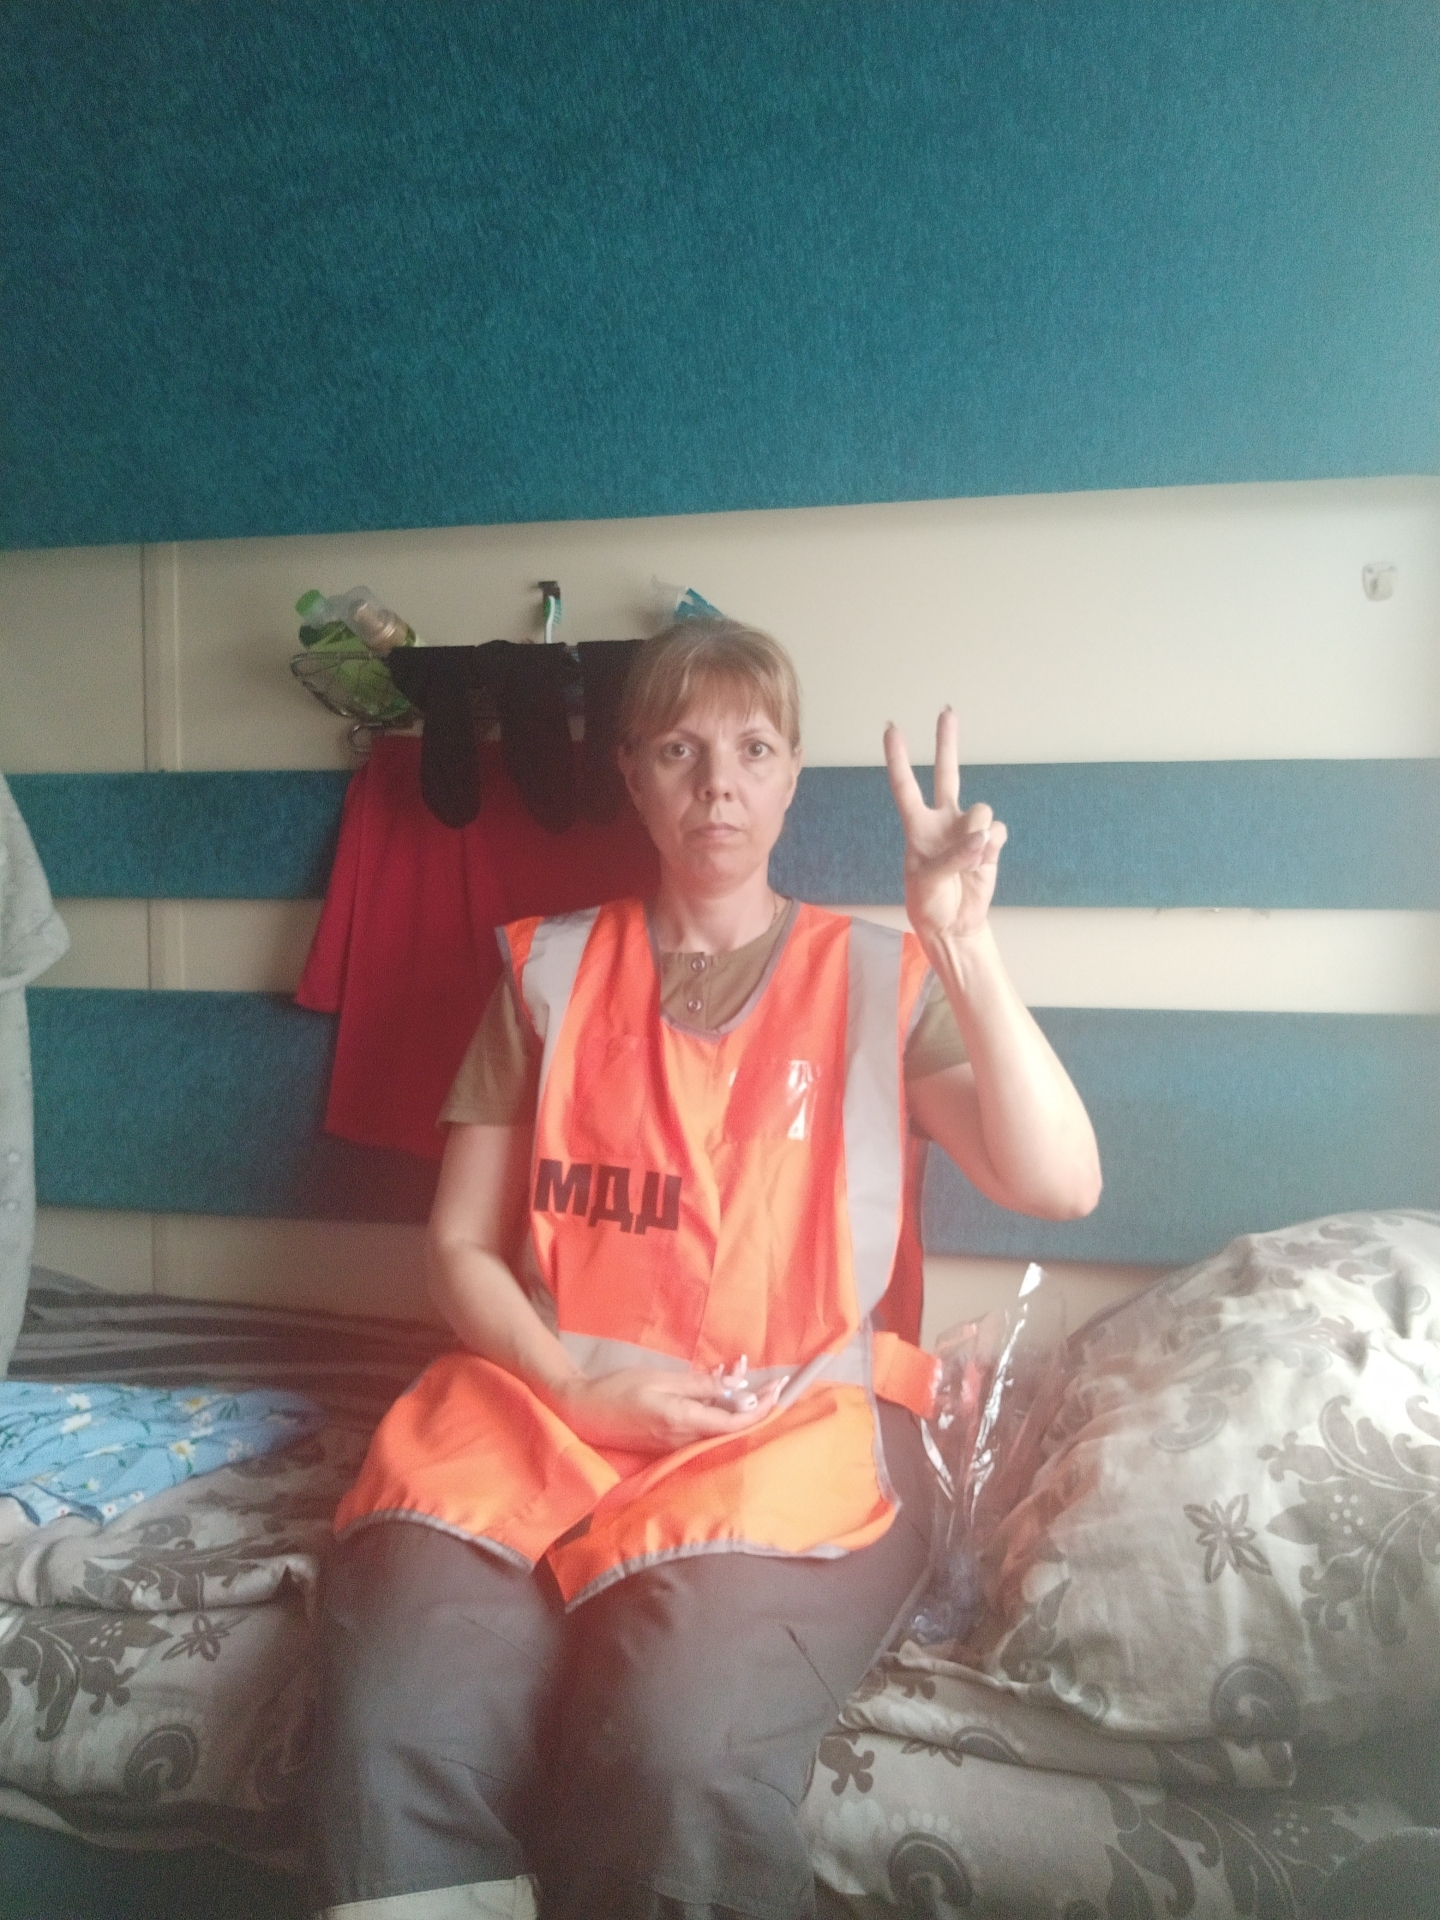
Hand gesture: peace